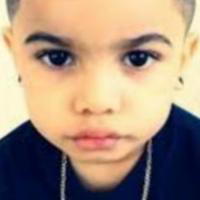
Age group: age 01-10